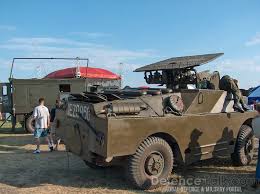
Label: BTR